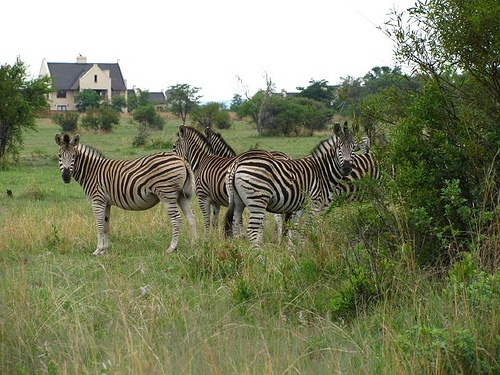
Five zebras stand in a copse of small trees.
A group of zebras gather in a field in front of a house.
Five black and white zebras grazing on someone's property.
A group of zebras standing in tall grass
Several zebra mull about in the bush, with modern houses in the background.